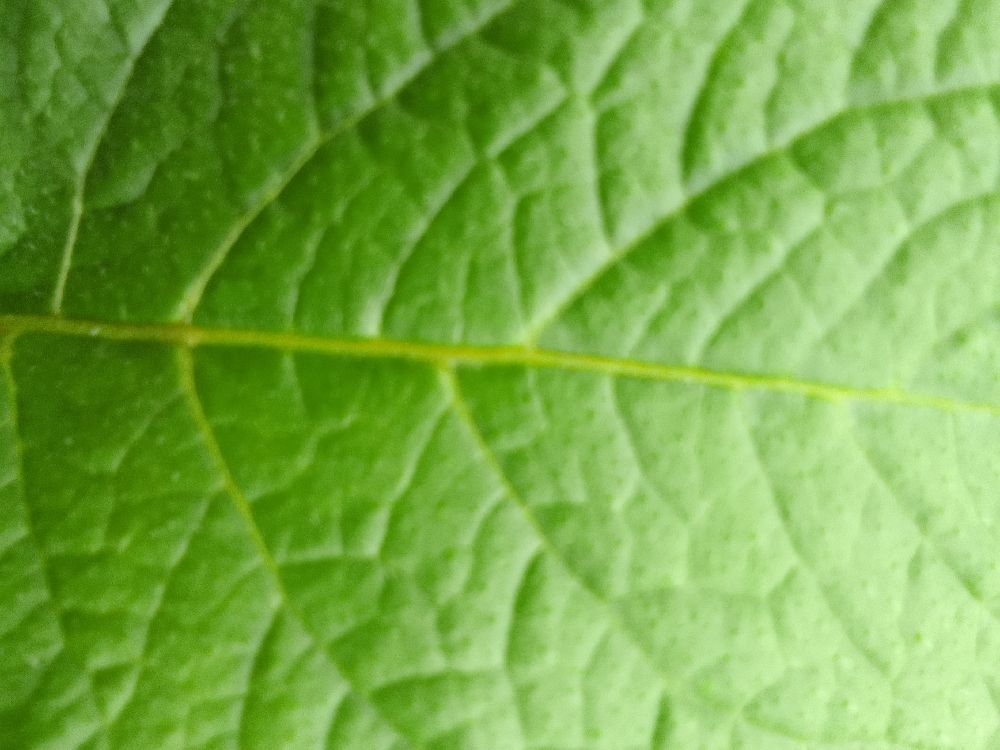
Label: Healthy